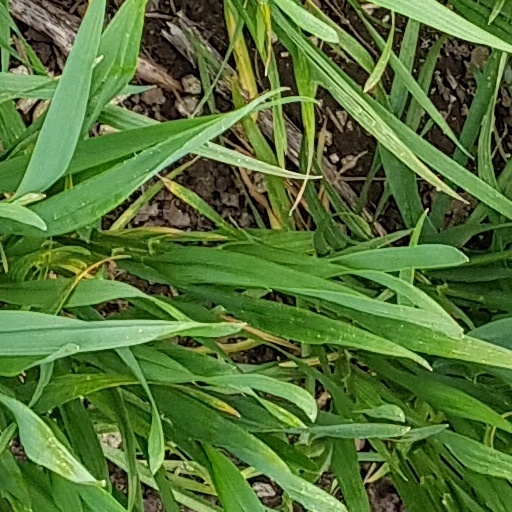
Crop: wheat